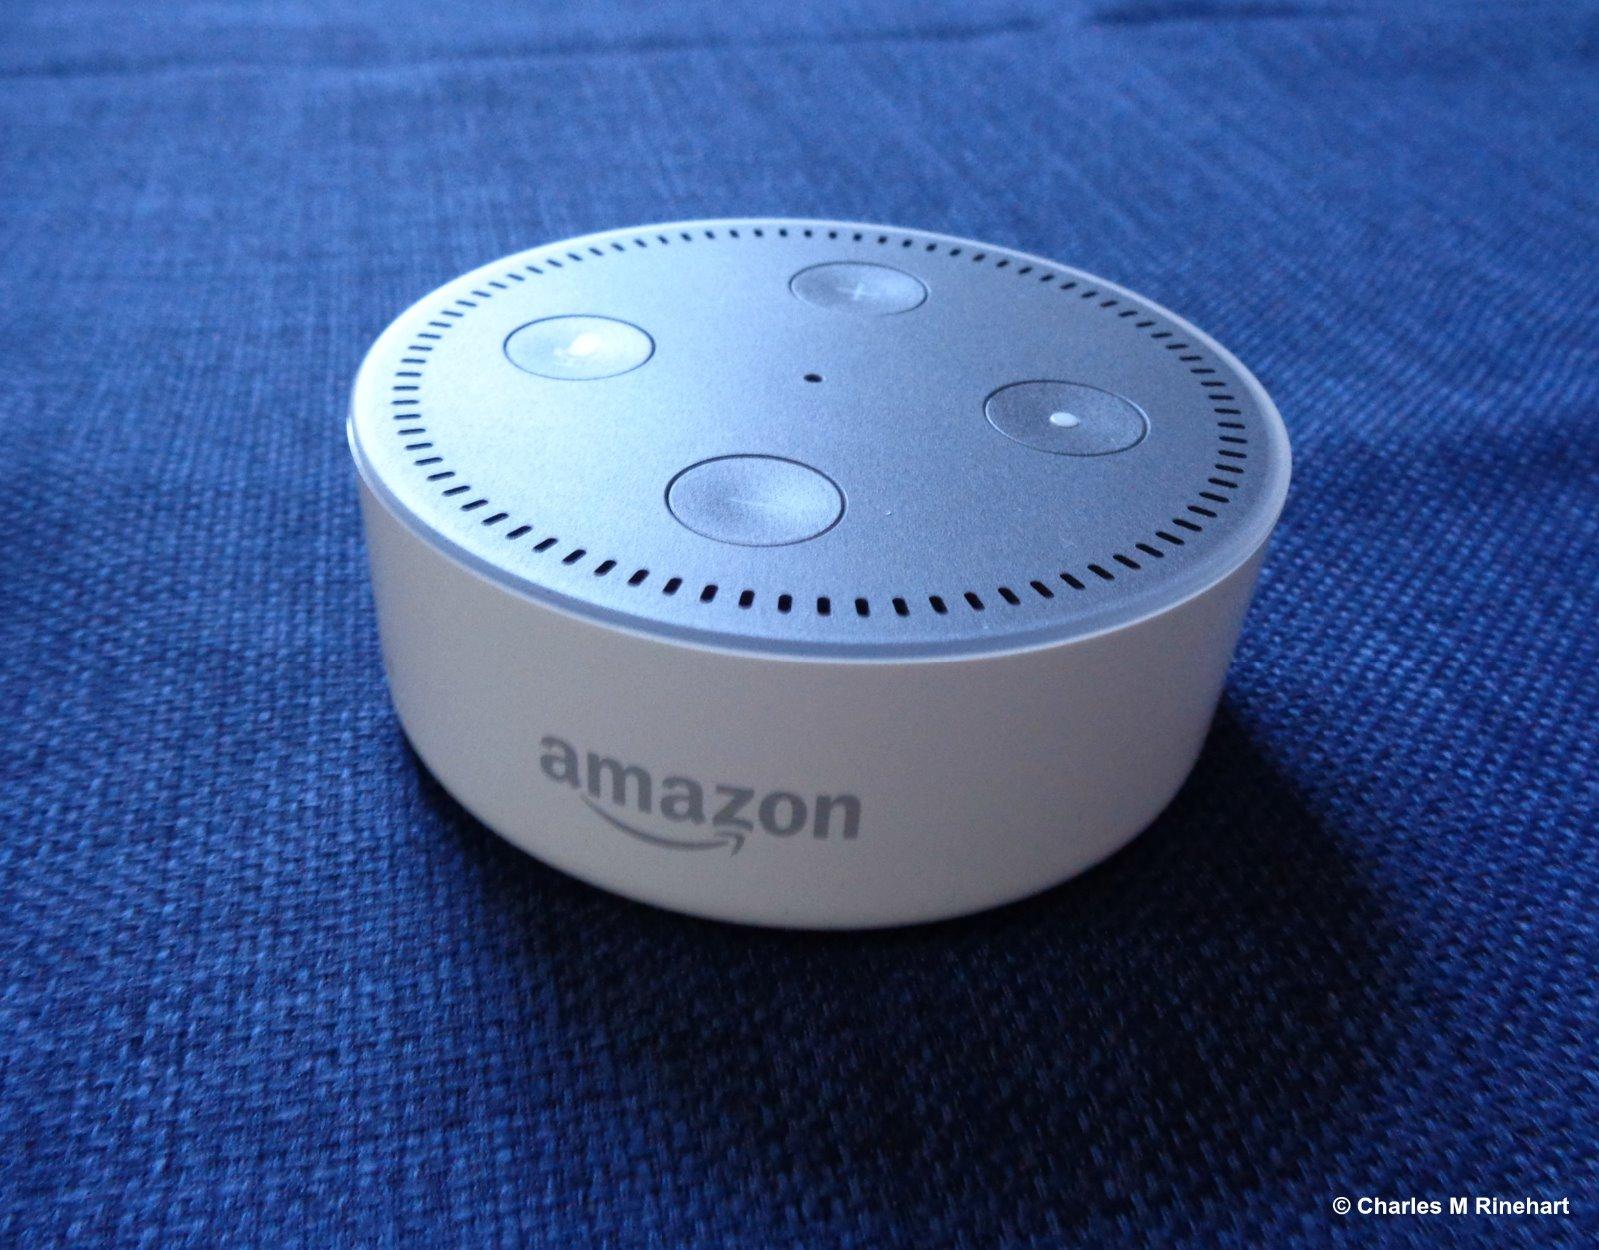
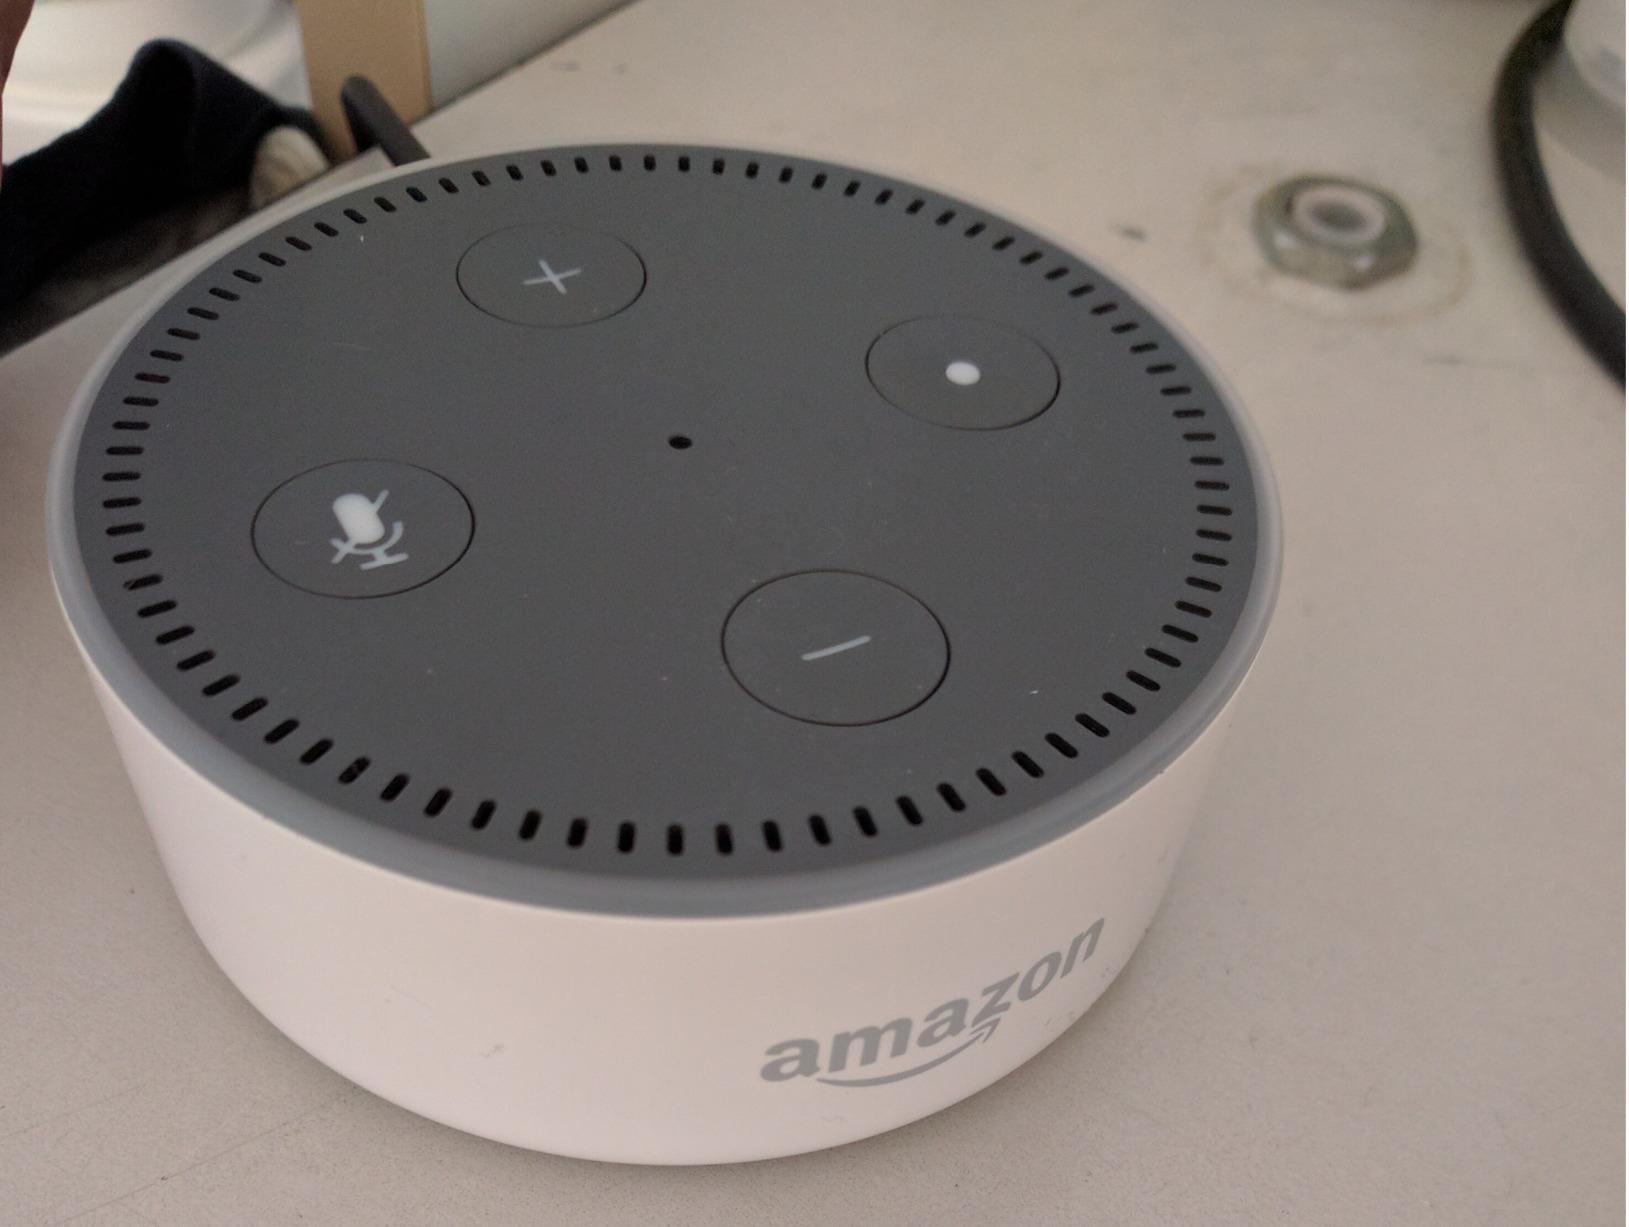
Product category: speaker
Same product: yes